Town Clock Church

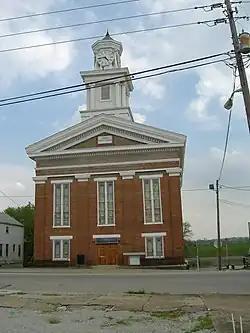
Town Clock Church

The Town Clock Church, now the Second Baptist Church of New Albany, Indiana, United States, is a historic church located at 300 East Main Street, within the New Albany Downtown Historic District. It was constructed in 1852 as Second Presbyterian Church, in what was then the largest city in Indiana. It is near the Ohio River, across the border from Louisville, Kentucky.